LV-ROM

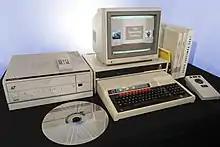
BBC Master computer with a LV-ROM drive and disc

LV-ROM ("LaserVision Read-Only Memory") and LD-ROM ("LaserDisc Read-Only Memory") are similar but incompatible optical disc formats that combine analog LaserDisc video with digitally encoded computer data. Both were developed to support interactive multimedia by integrating analog video playback with computer-controlled navigation and overlays. While LV-ROM was developed in the 1980s primarily for educational and documentary purposes, LD-ROM was introduced in the 1990s to support video game software for consumer entertainment systems.